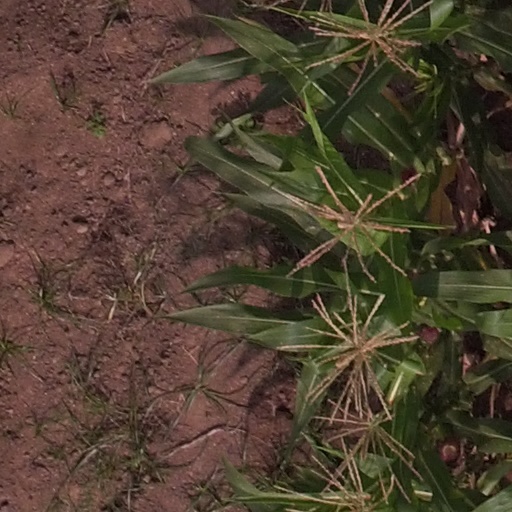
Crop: maize; corn